Describe the emotion expressed in this image:  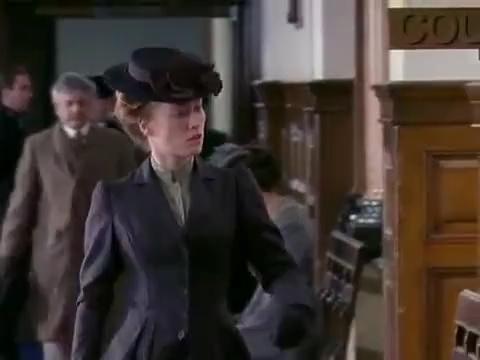
This person displays Pain, valence and arousal with low intensity.